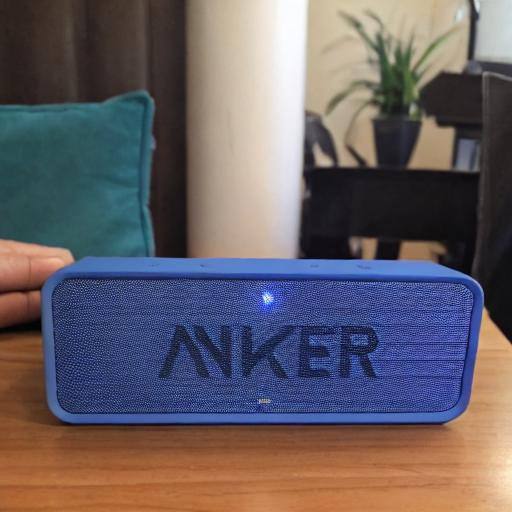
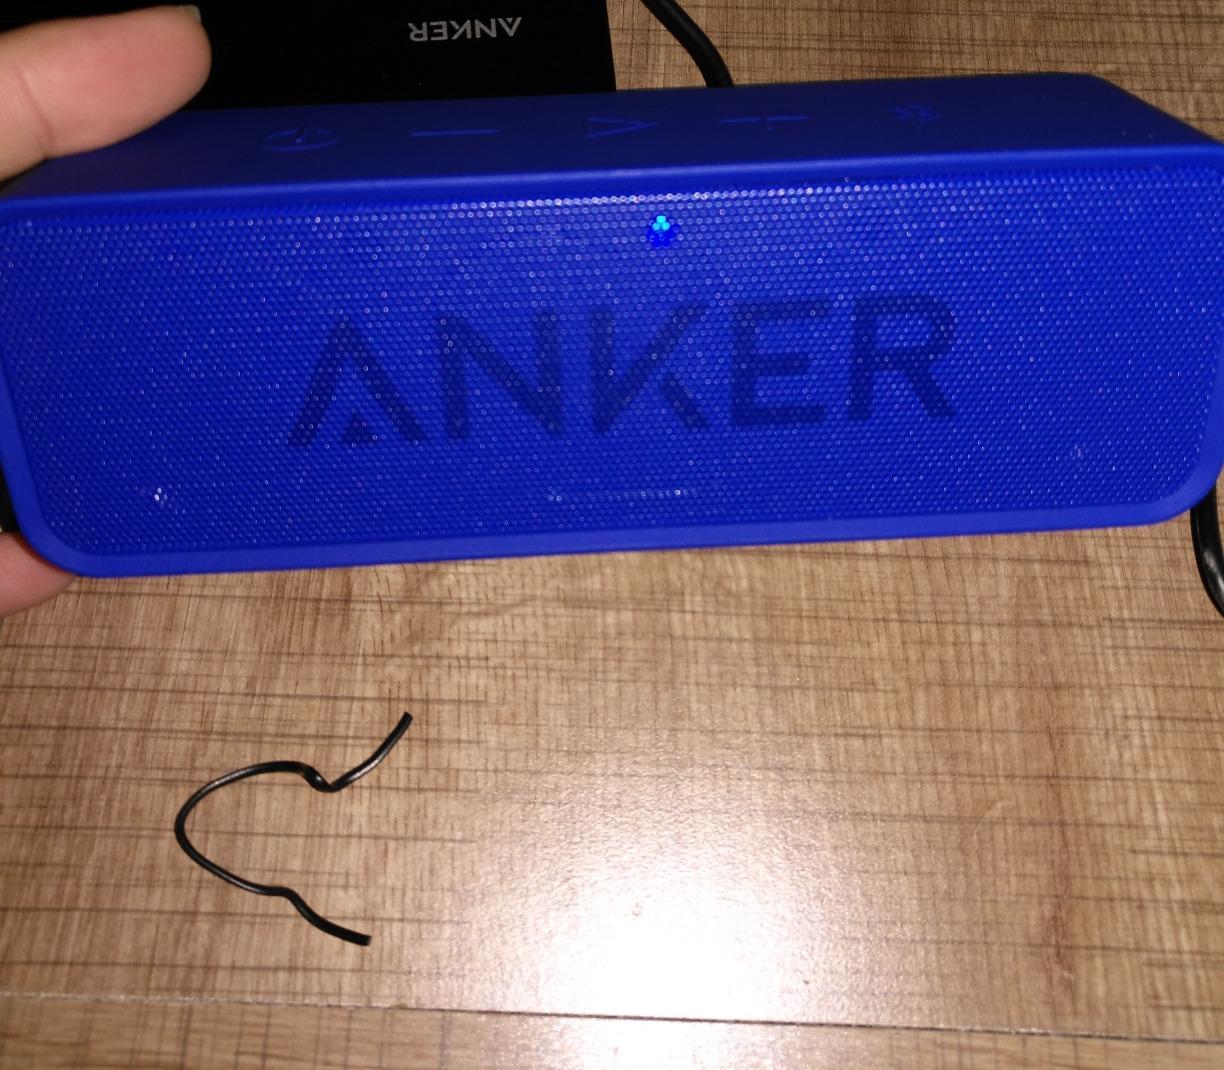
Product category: speaker
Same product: no